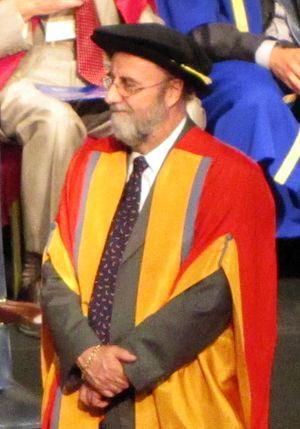
Sir Robert Tony Watson CMG FRS est un chimiste britannique qui a travaillé sur les sciences de l'atmosphère, dont l'appauvrissement de la couche d'ozone, le réchauffement de la planète et la paléoclimatologie, depuis les années 1980.
Le Groupe d'experts intergouvernemental sur l'évolution du climat est un organisme intergouvernemental ouvert à tous les pays membres de l'ONU.